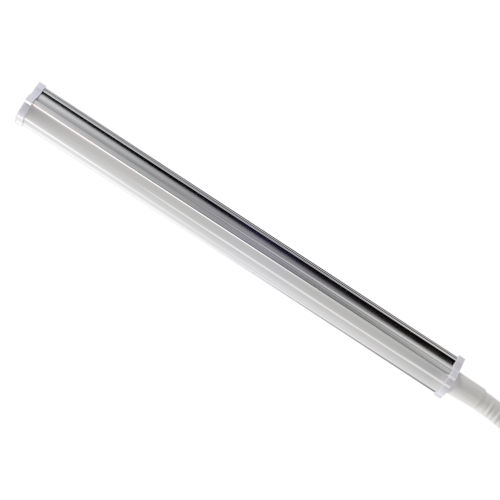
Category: lamp